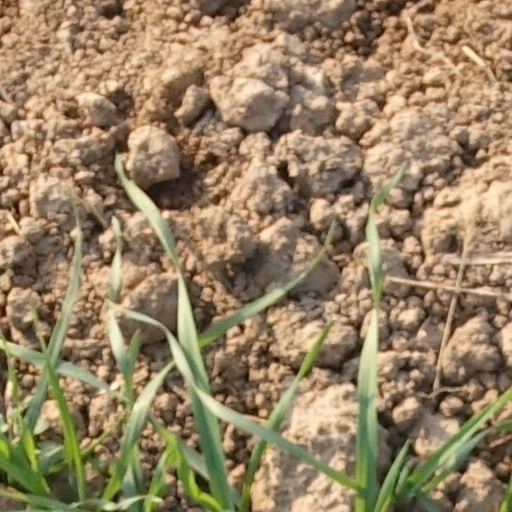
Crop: wheat